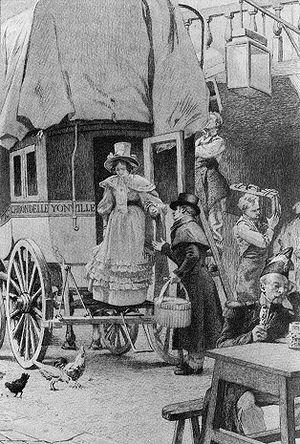
Yonville est le petit bourg fictif de Normandie où vit, dans le roman Madame Bovary de Gustave Flaubert, Emma Bovary avec son mari, Charles Bovary. L’écrivain se serait inspiré du village de Ry, situé dans le département de la Seine-Maritime.
Les Temps difficiles est le dixième roman de Charles Dickens, un court roman paru non pas en publications mensuelles comme les précédents, mais en feuilleton hebdomadaire dans sa revue Household Words, du 1ᵉʳ avril au 12 août 1854.
Le bovarysme ou bovarisme est un état ou sentiment d'insatisfaction, caractéristique du personnage d'Emma Bovary, héroïne du roman de Flaubert, Madame Bovary.